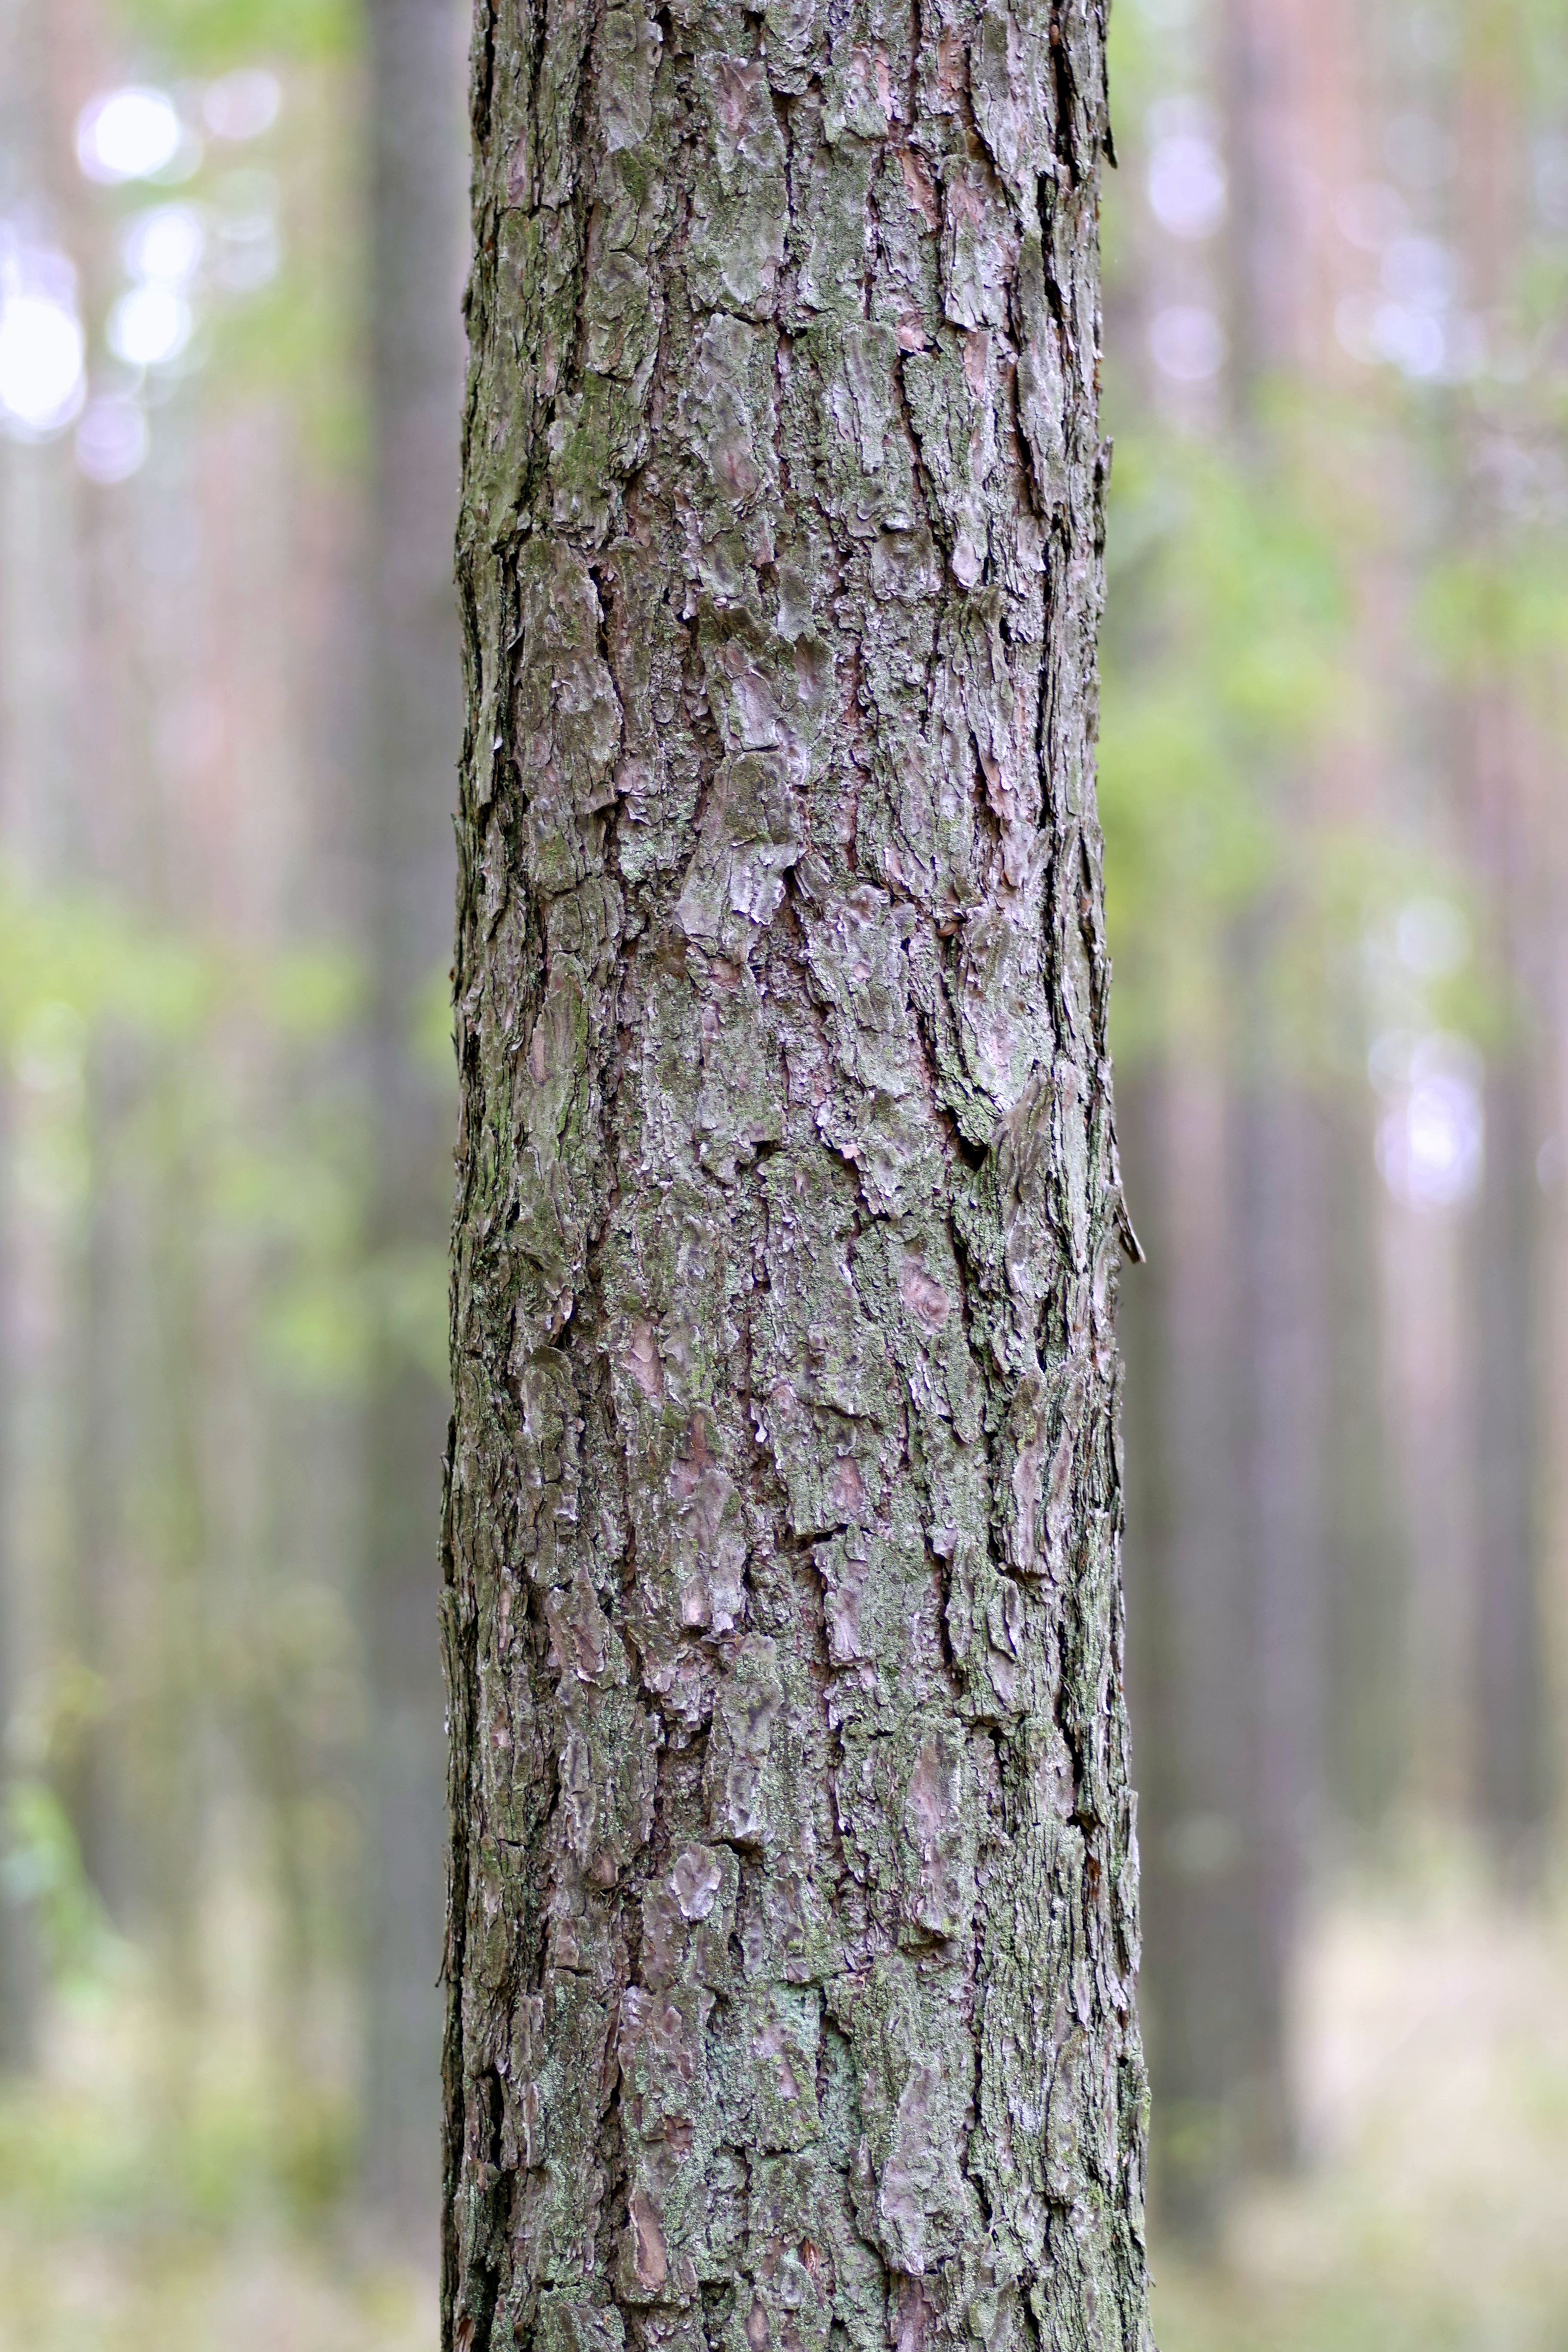
tree, forest, branch, plant, leaf, flower, trunk, green, birch, twig, spruce, deciduous, grove, woodland, fragment, invoice, flowering plant, the bark, a simple, plant stem, woody plant, land plant